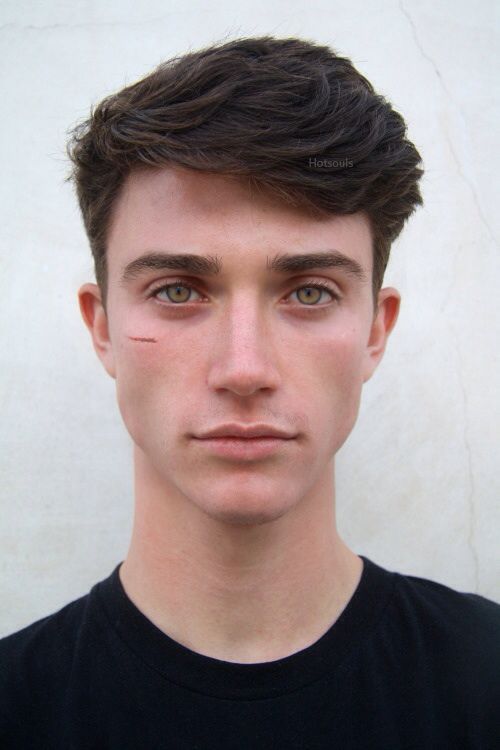
Gender: men